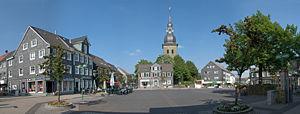
Radevormwald est une ville dans le Bergisches Land en Rhénanie-du-Nord-Westphalie en Allemagne. Elle fait aujourd'hui partie de l'Arrondissement du Haut-Berg. La ville est une des plus anciennes dans la région et considérée comme un centre religieux à cause des nombreuses paroisses et églises qui s'y trouvent. Par contre, de nombreux feux ont détruit la plupart du noyau historique de la ville. La ville est entourée de nature à l'exception de la ville voisine de Remscheid. 23 108 personnes y résident.